Heterojunction solar cell

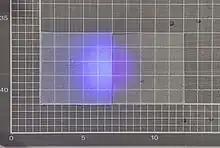
A comparison between EPE encapsulant samples with (left) and without (right) blue-fluorescing materials added, illuminated with an ultraviolet torch.

UV light can cause degradation of module encapsulants and backsheets, causing discolouration, embrittlement and delamination that reduces module lifespan and performance. Hot carriers generated by UV absorption can also cause oxidation of such materials. Furthermore, in high efficiency solar cells including heterojunction, UV causes changes in passivation that may decrease module performance. Studies involving extended UV light soaking of heterojunction modules indicate they are more susceptible to UV damage than PERC or PERT modules, where significant losses in fill factor and open-circuit voltages were observed. The proposed mechanism is the redistribution of hydrogen away from the passivated surface interfaces and into the amorphous layers.